Charlie Bachman

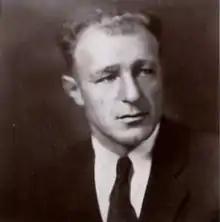
Bachman from 1931 "Seminole" yearbook

Charles William Bachman Jr. (December 1, 1892 – December 14, 1985) was an American college football player and coach. Bachman was an Illinois native and an alumnus of the University of Notre Dame, where he played football. He served as the head football coach of Northwestern University, Kansas State Agricultural College, the University of Florida, Michigan State College, and Hillsdale College Bachman was inducted into the College Football Hall of Fame as a coach in 1978.